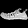
Label: Sandal